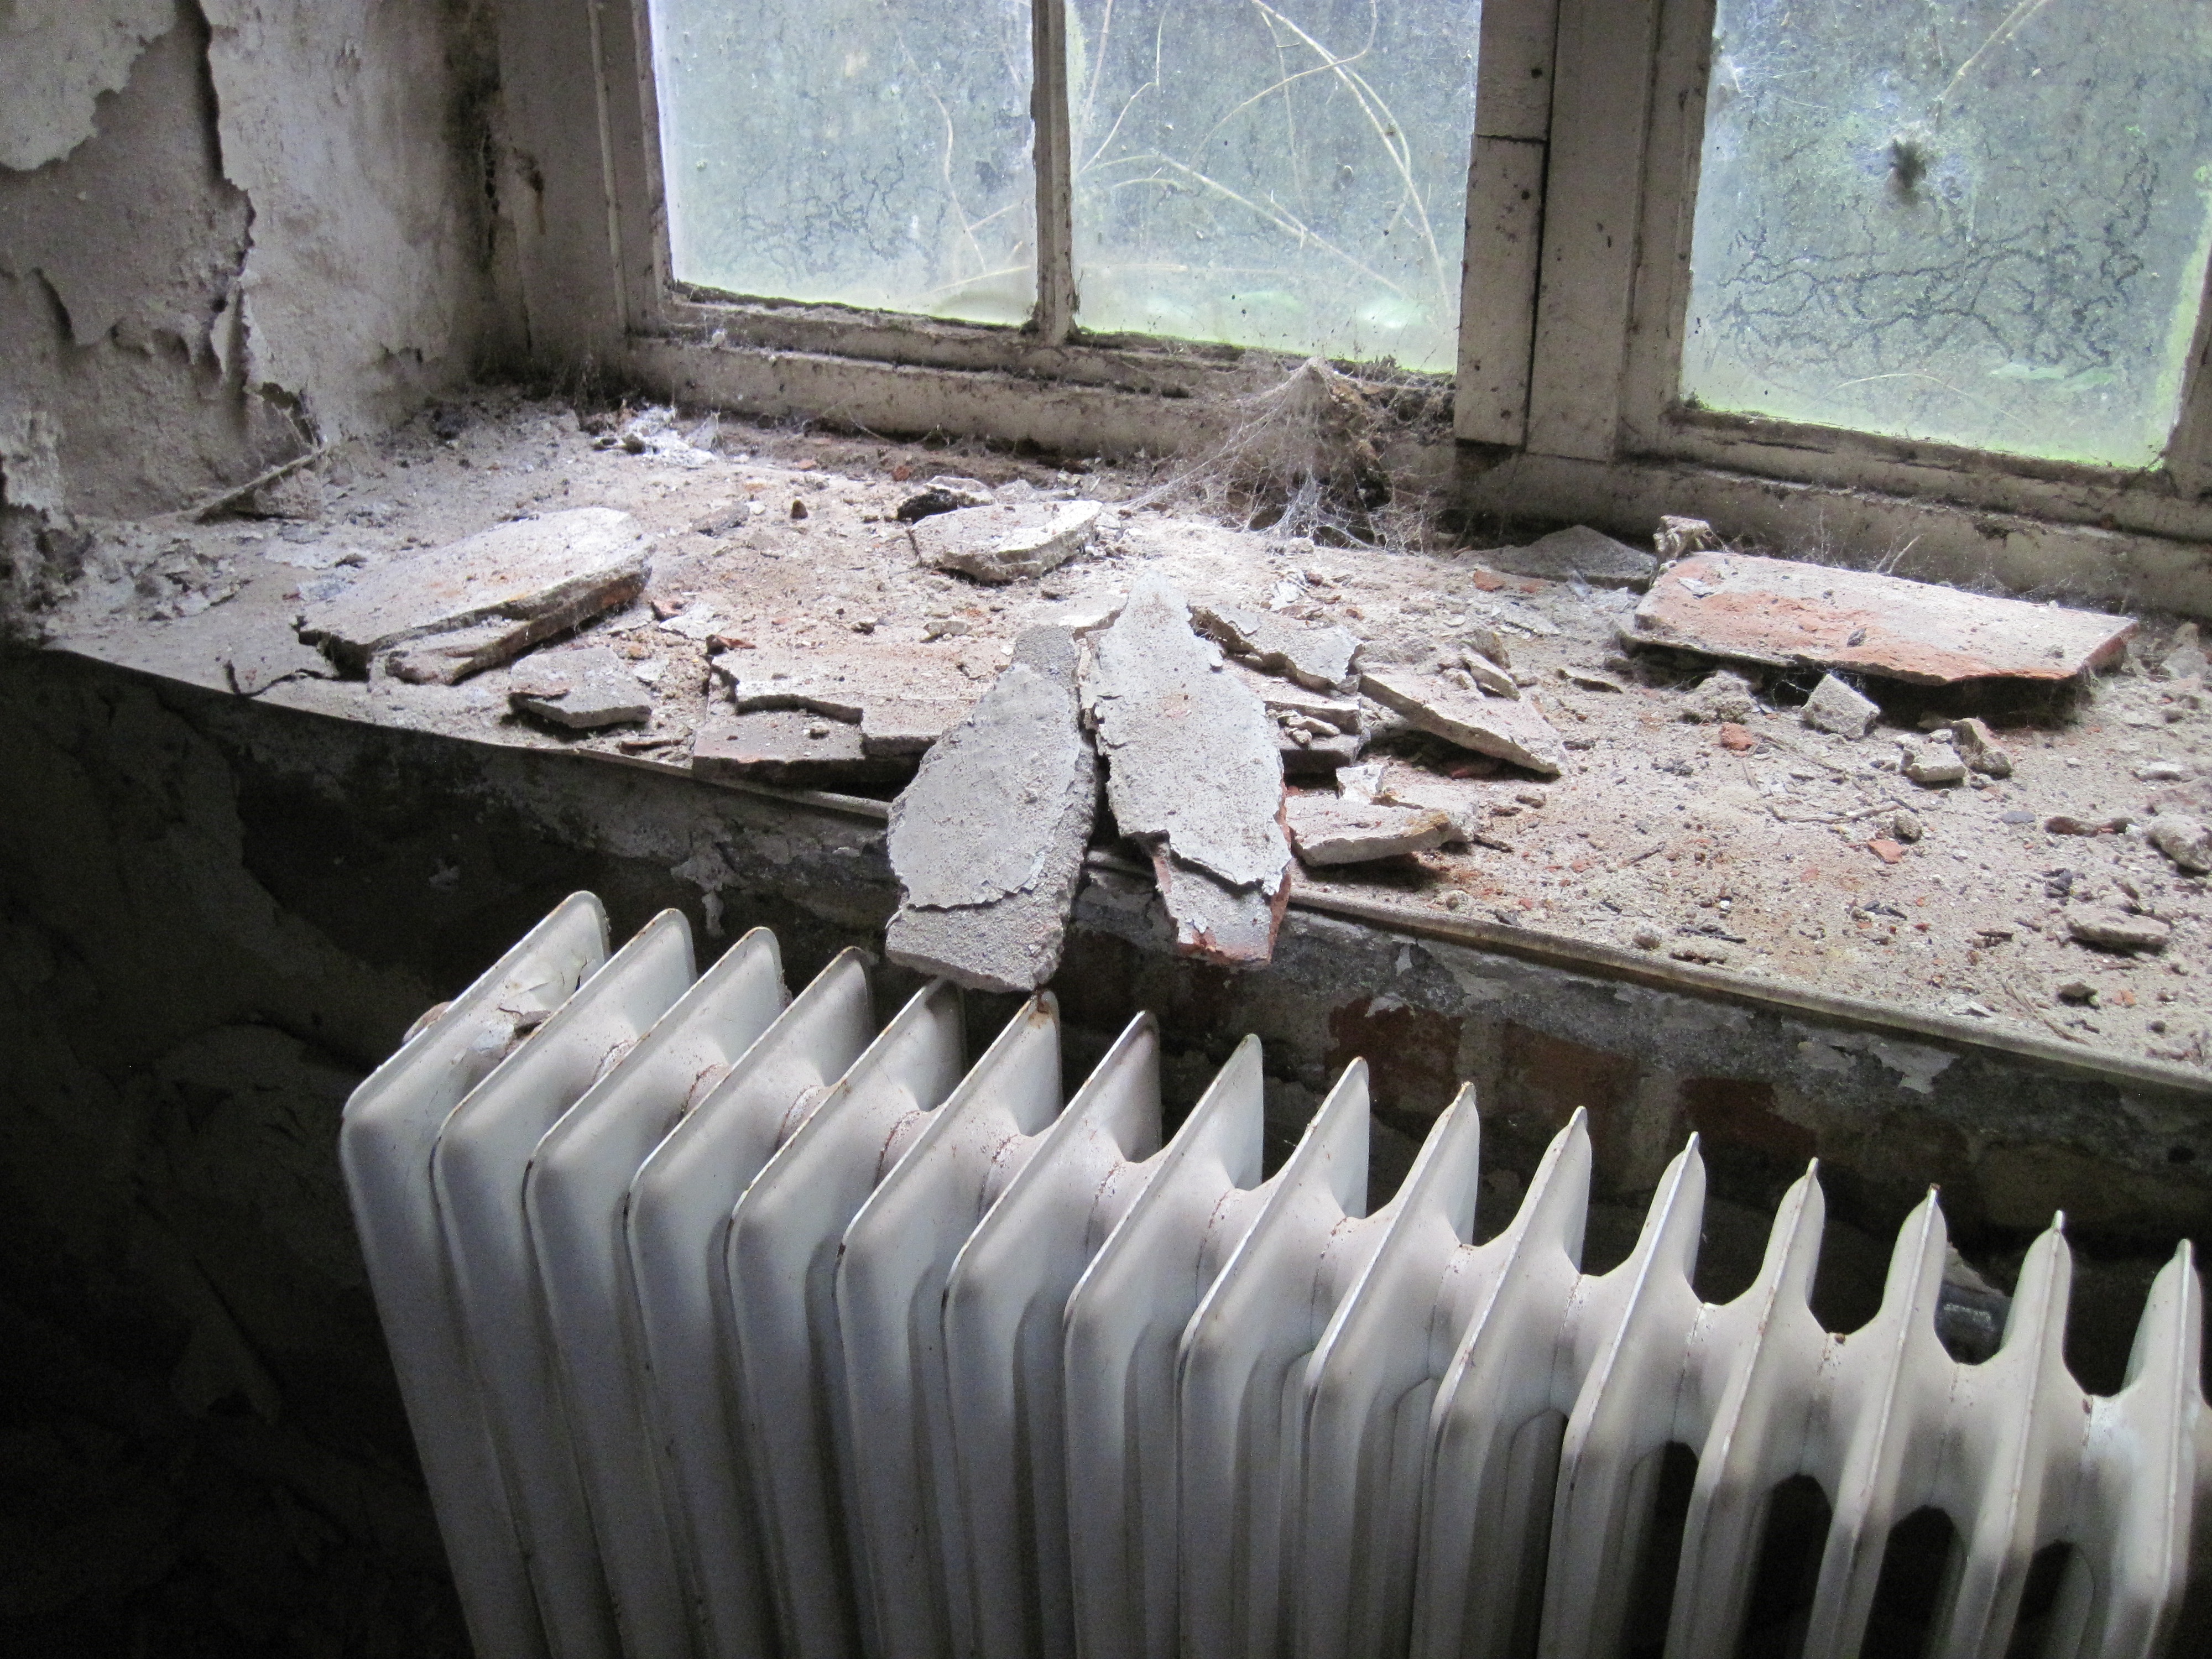
wood, window, old, wall, column, broken, decay, ruin, dilapidated, heating, spider webs, lost places, run down